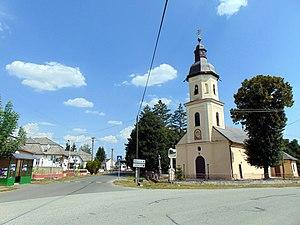
Veľké Slemence est un village de Slovaquie situé dans la région de Košice.